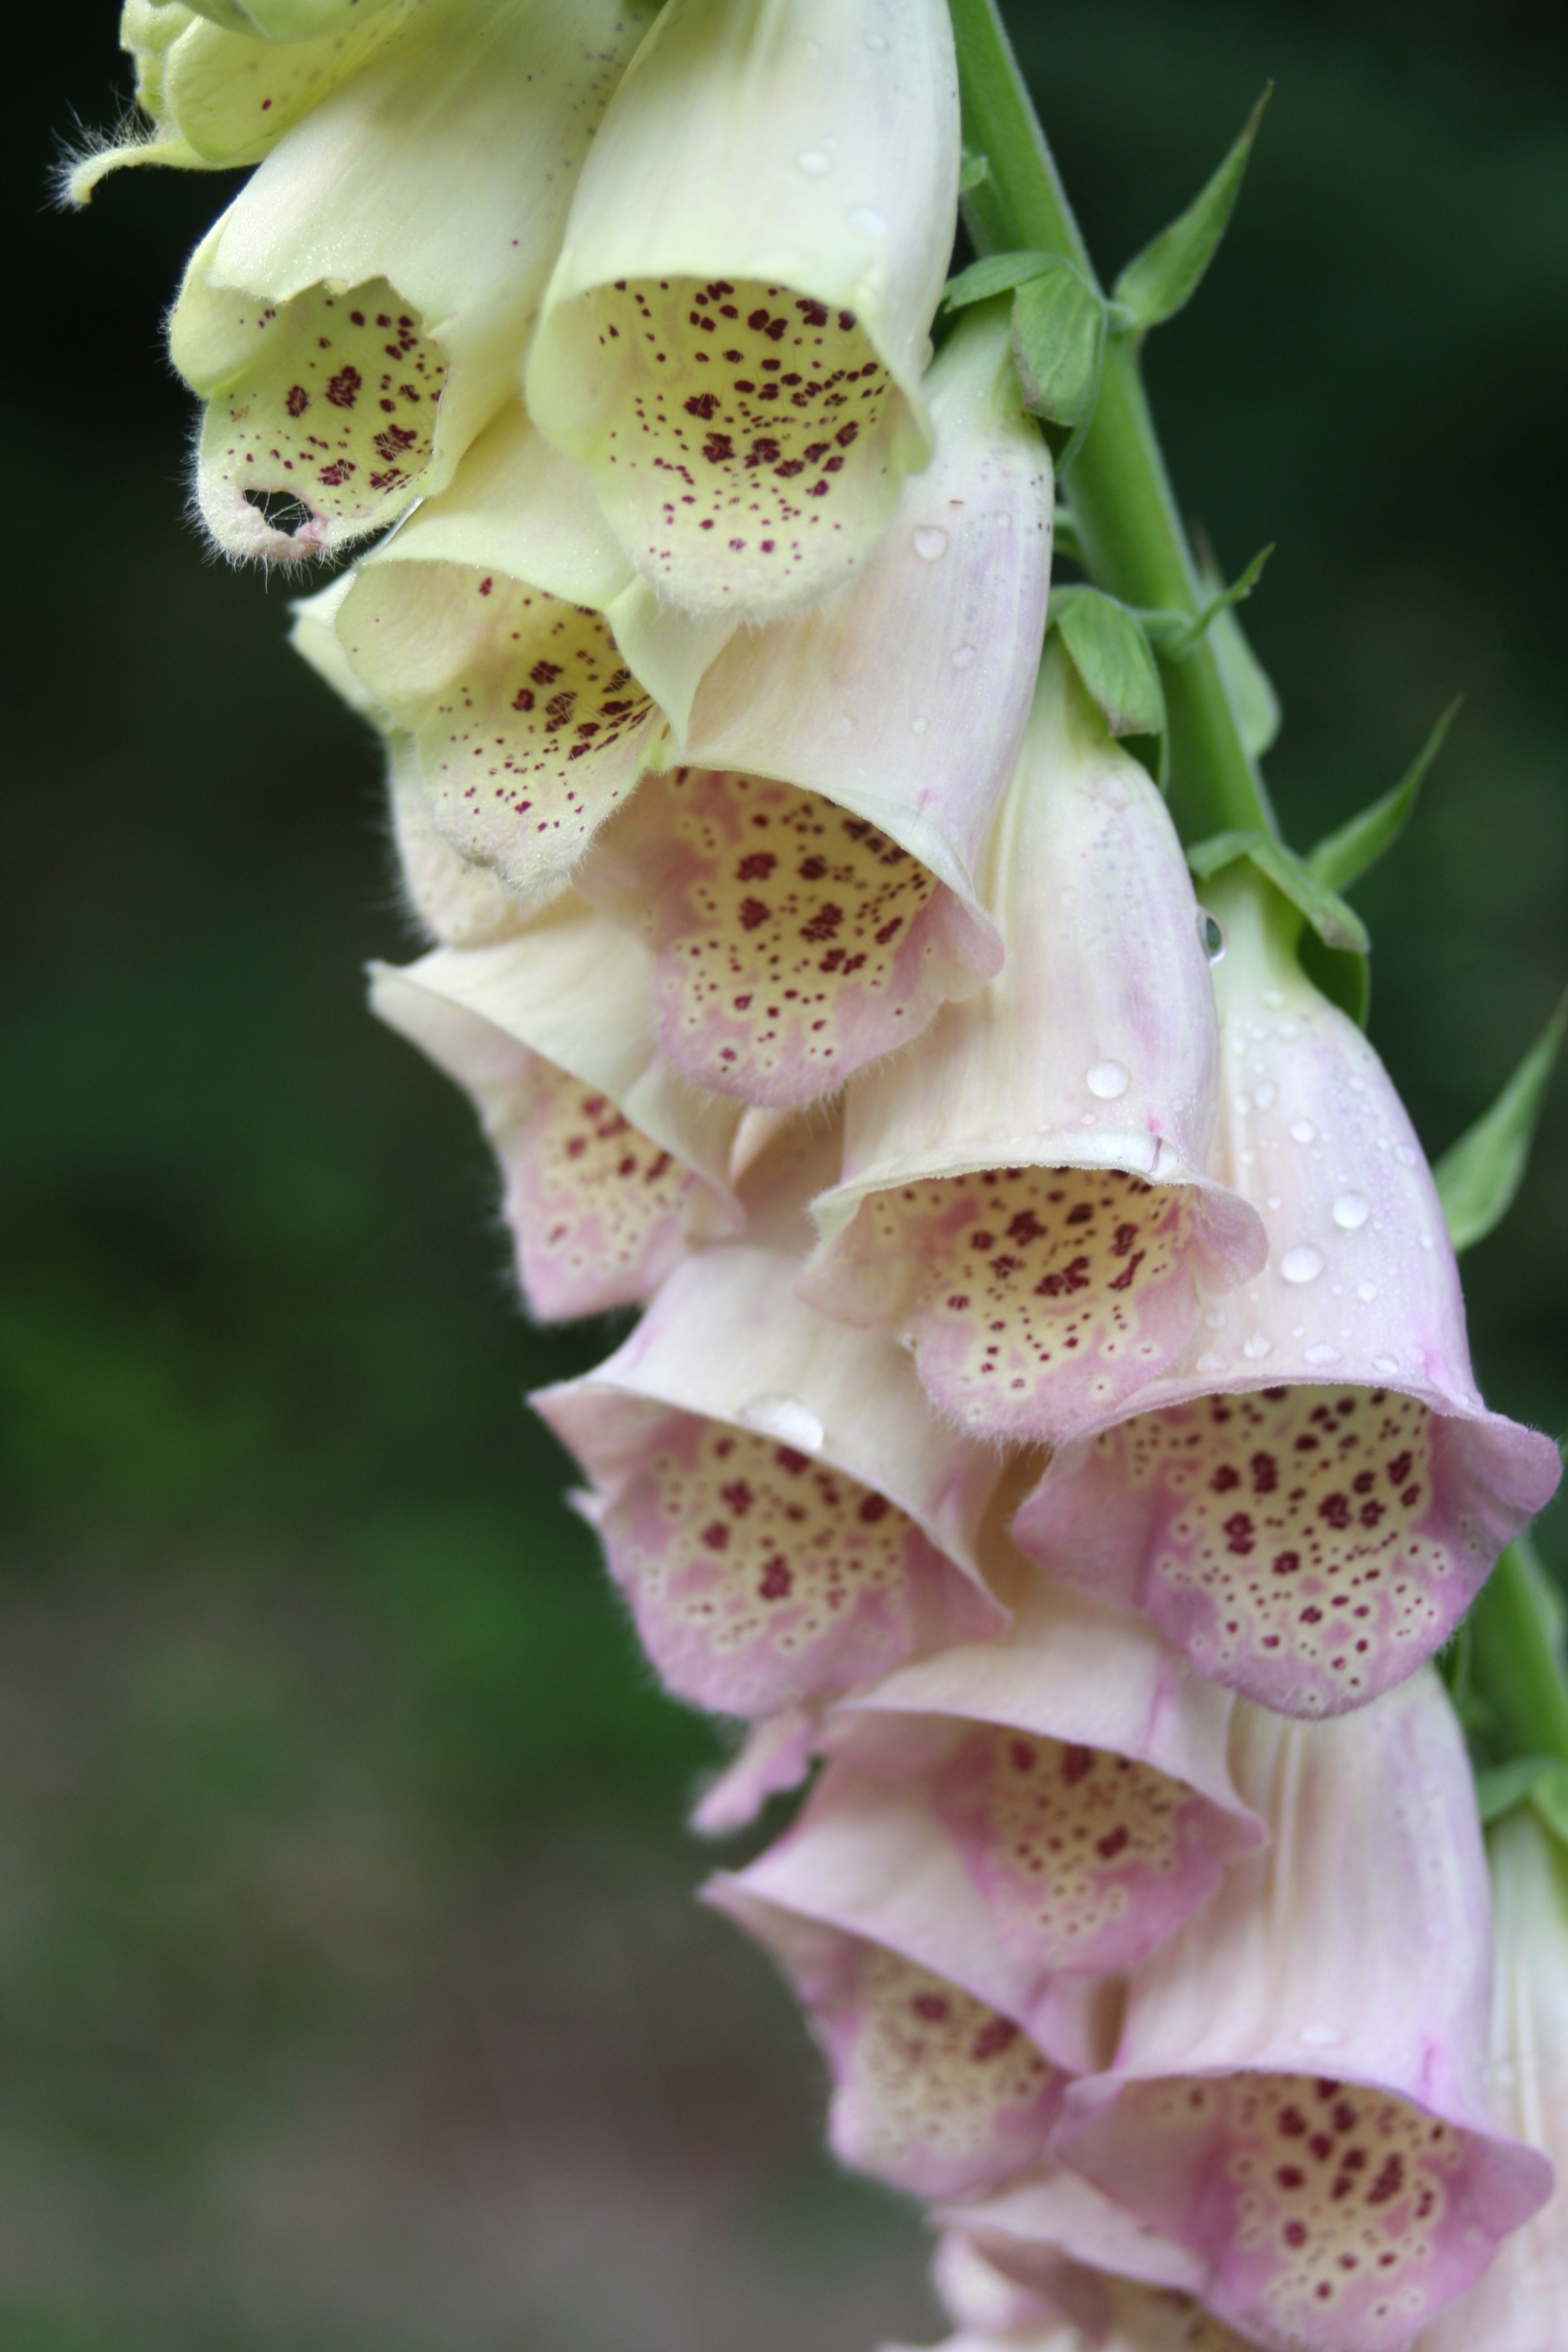
forest, blossom, plant, white, photography, meadow, flower, purple, petal, spring, botany, flora, wildflower, close up, violet, hell, digitalis, thimble, medicinal plant, macro photography, flowering plant, plant stem, land plant